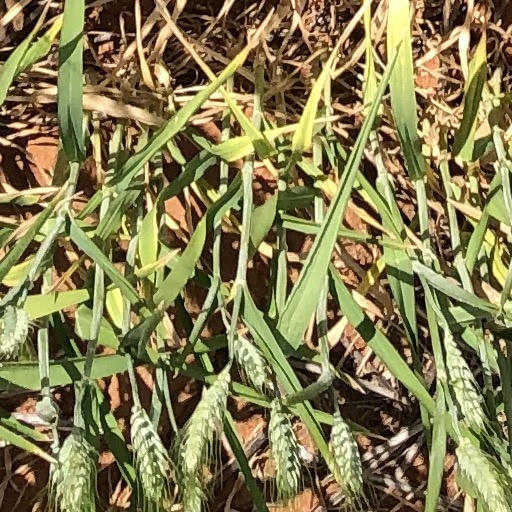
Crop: wheat